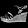
Label: Sandal